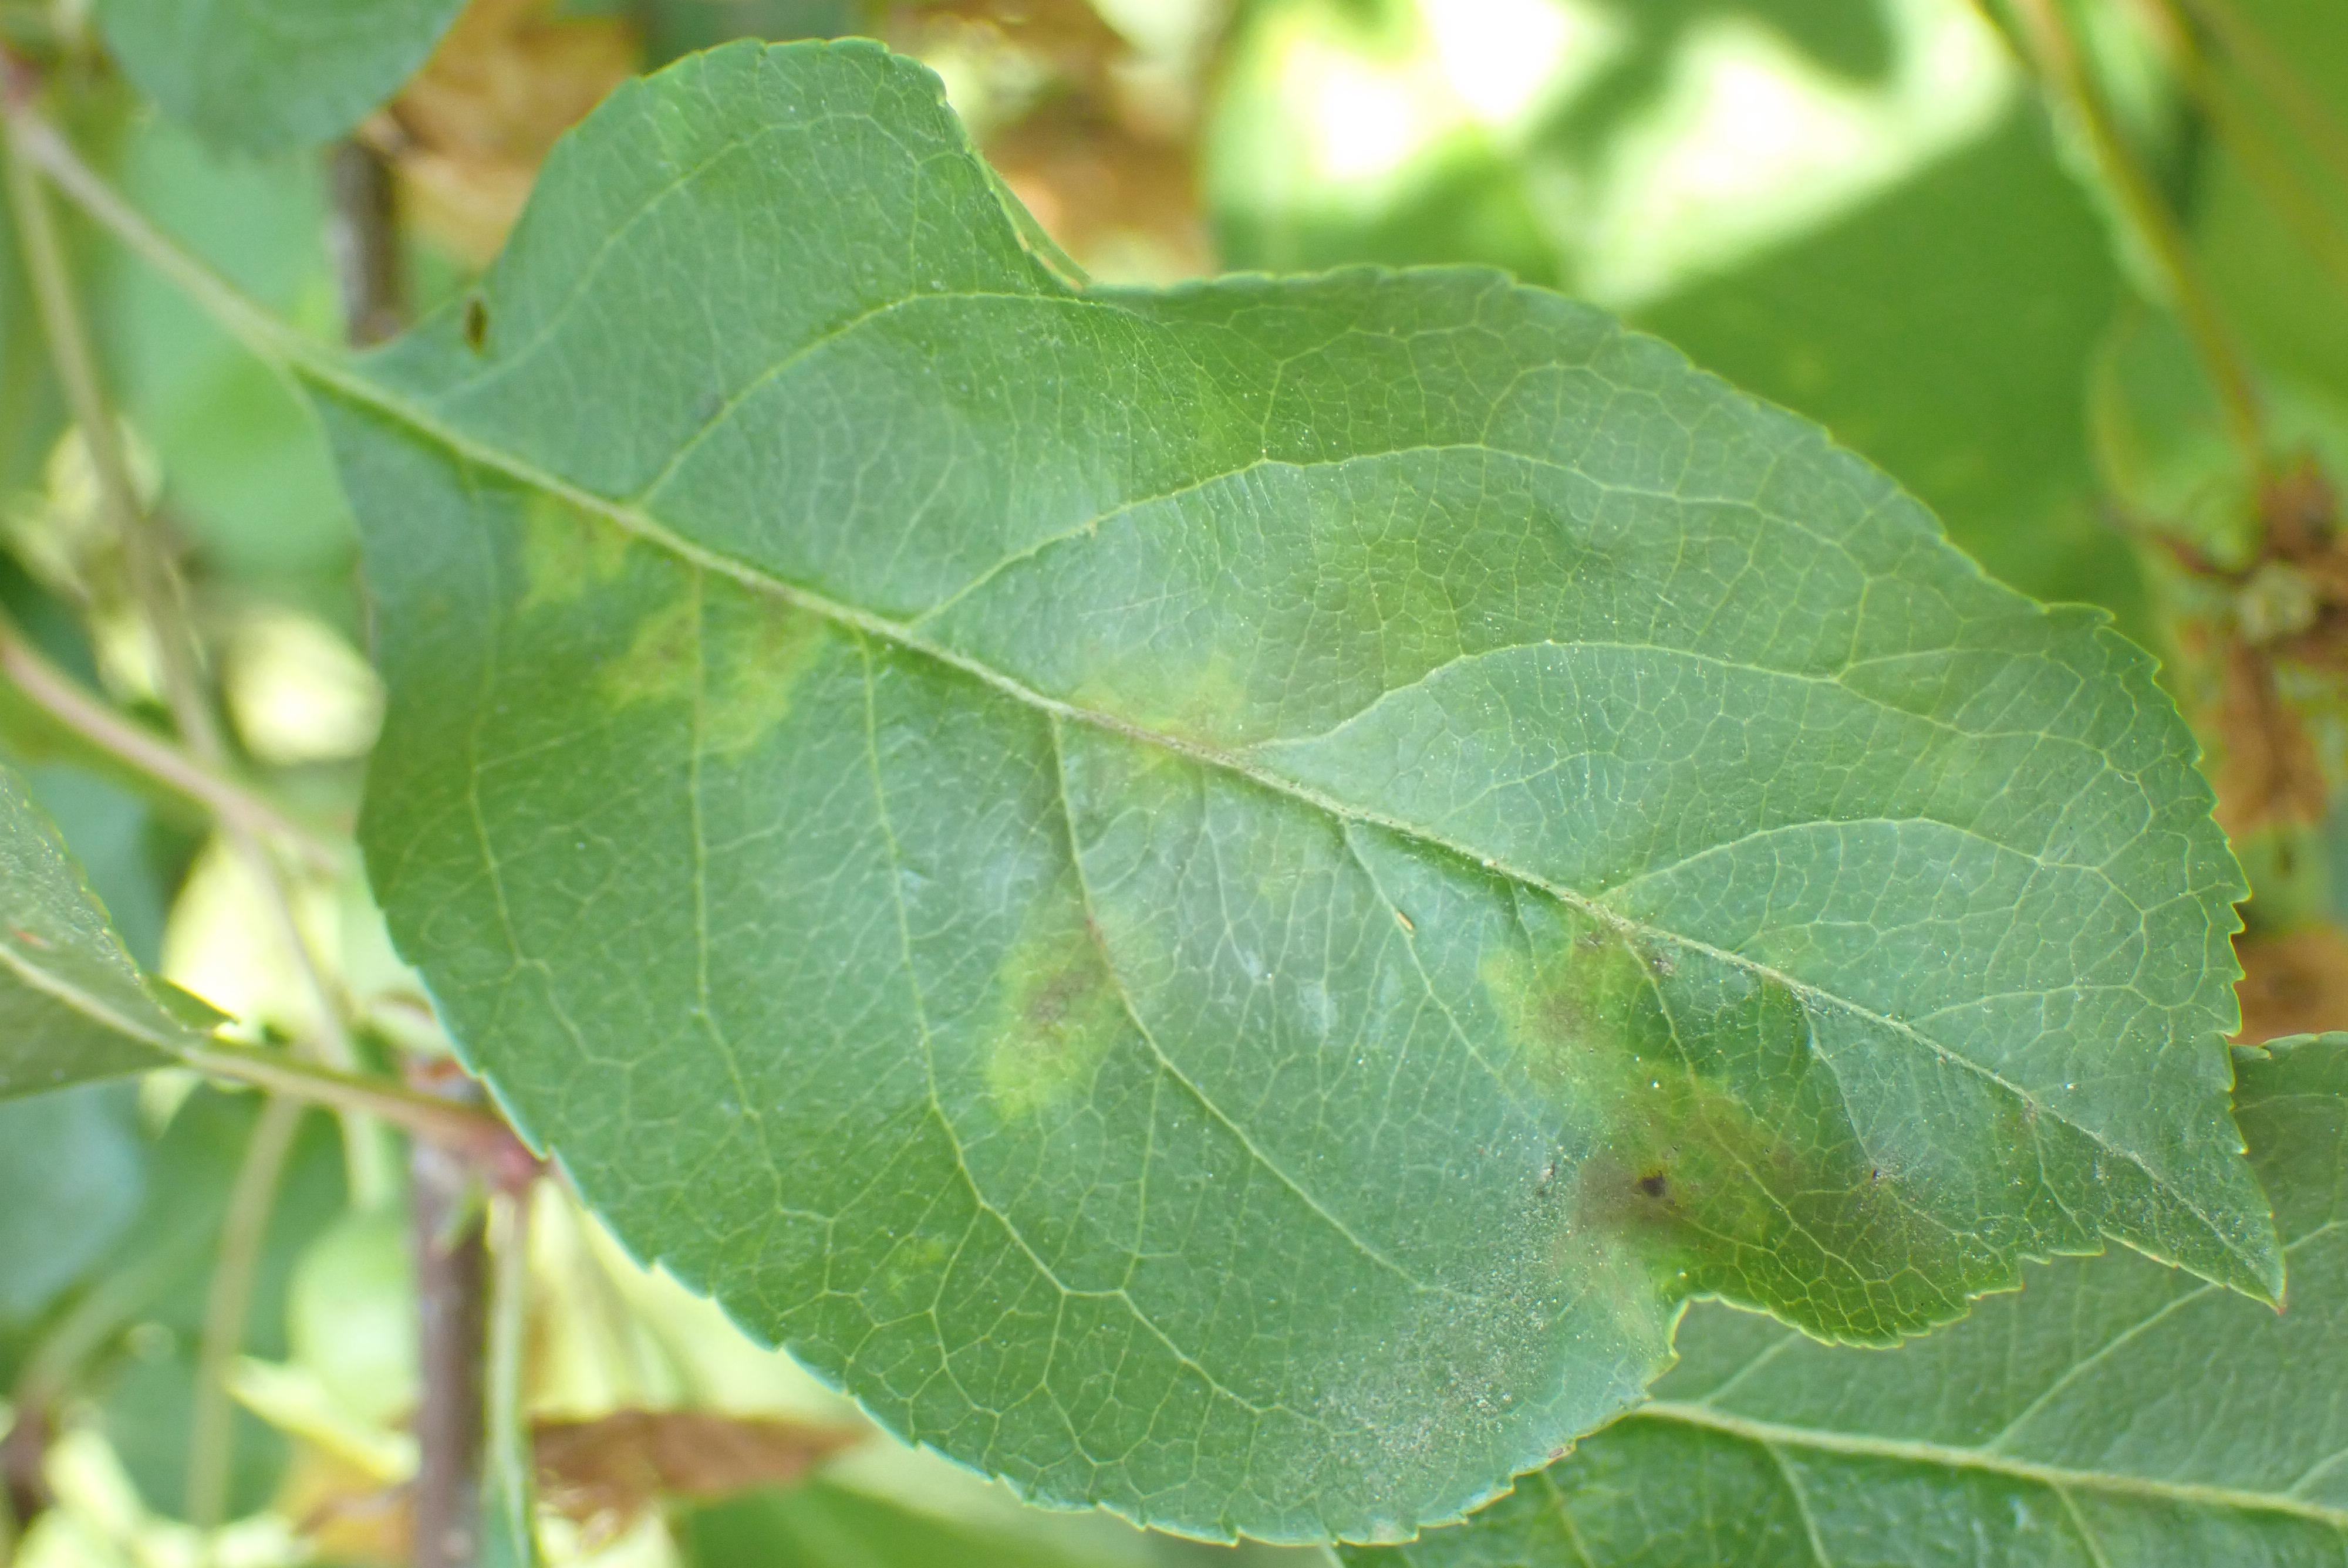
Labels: scab